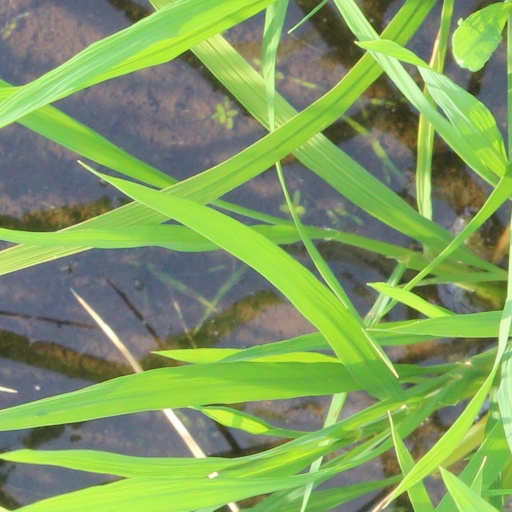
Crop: rice